Answer in natural language. How many Televisions are visible in the scene? Choose between the following options: 3, 2, 4, 1 or 0
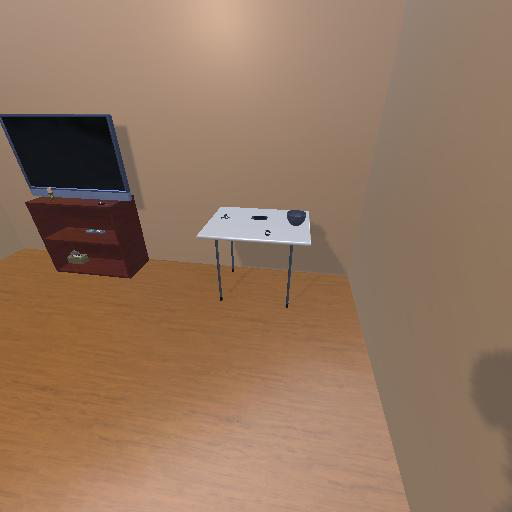
<answer>1</answer>